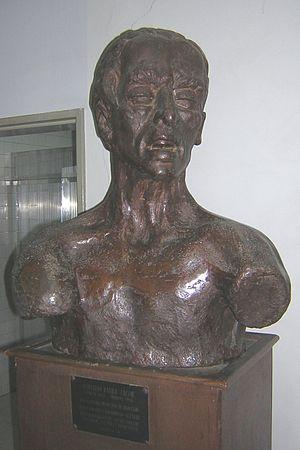
Porfirio Barba-Jacob de son vrai nom Miguel Ángel Osorio Benítez, est un écrivain et poète colombien né le 29 juillet 1883 à Santa Rosa de Osos et mort le 14 janvier 1942 à Mexico.